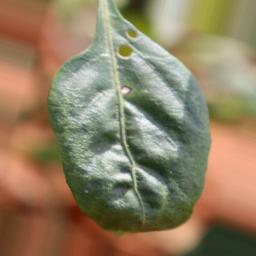
Label: healthy